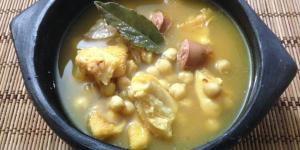
callos a la gallega con garbanzos